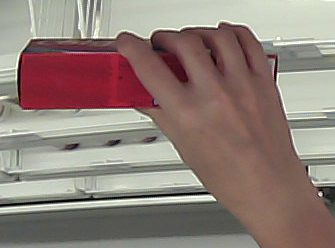
Product: colgate_toothpaste